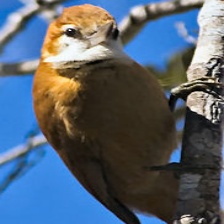
Species: GREAT XENOPS
Scientific name: MEGAXENOPS PARNAGUAE